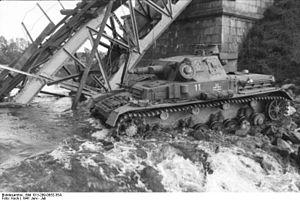
La 8ᵉ Panzerdivision était une division blindée de la Wehrmacht durant la Seconde Guerre mondiale.